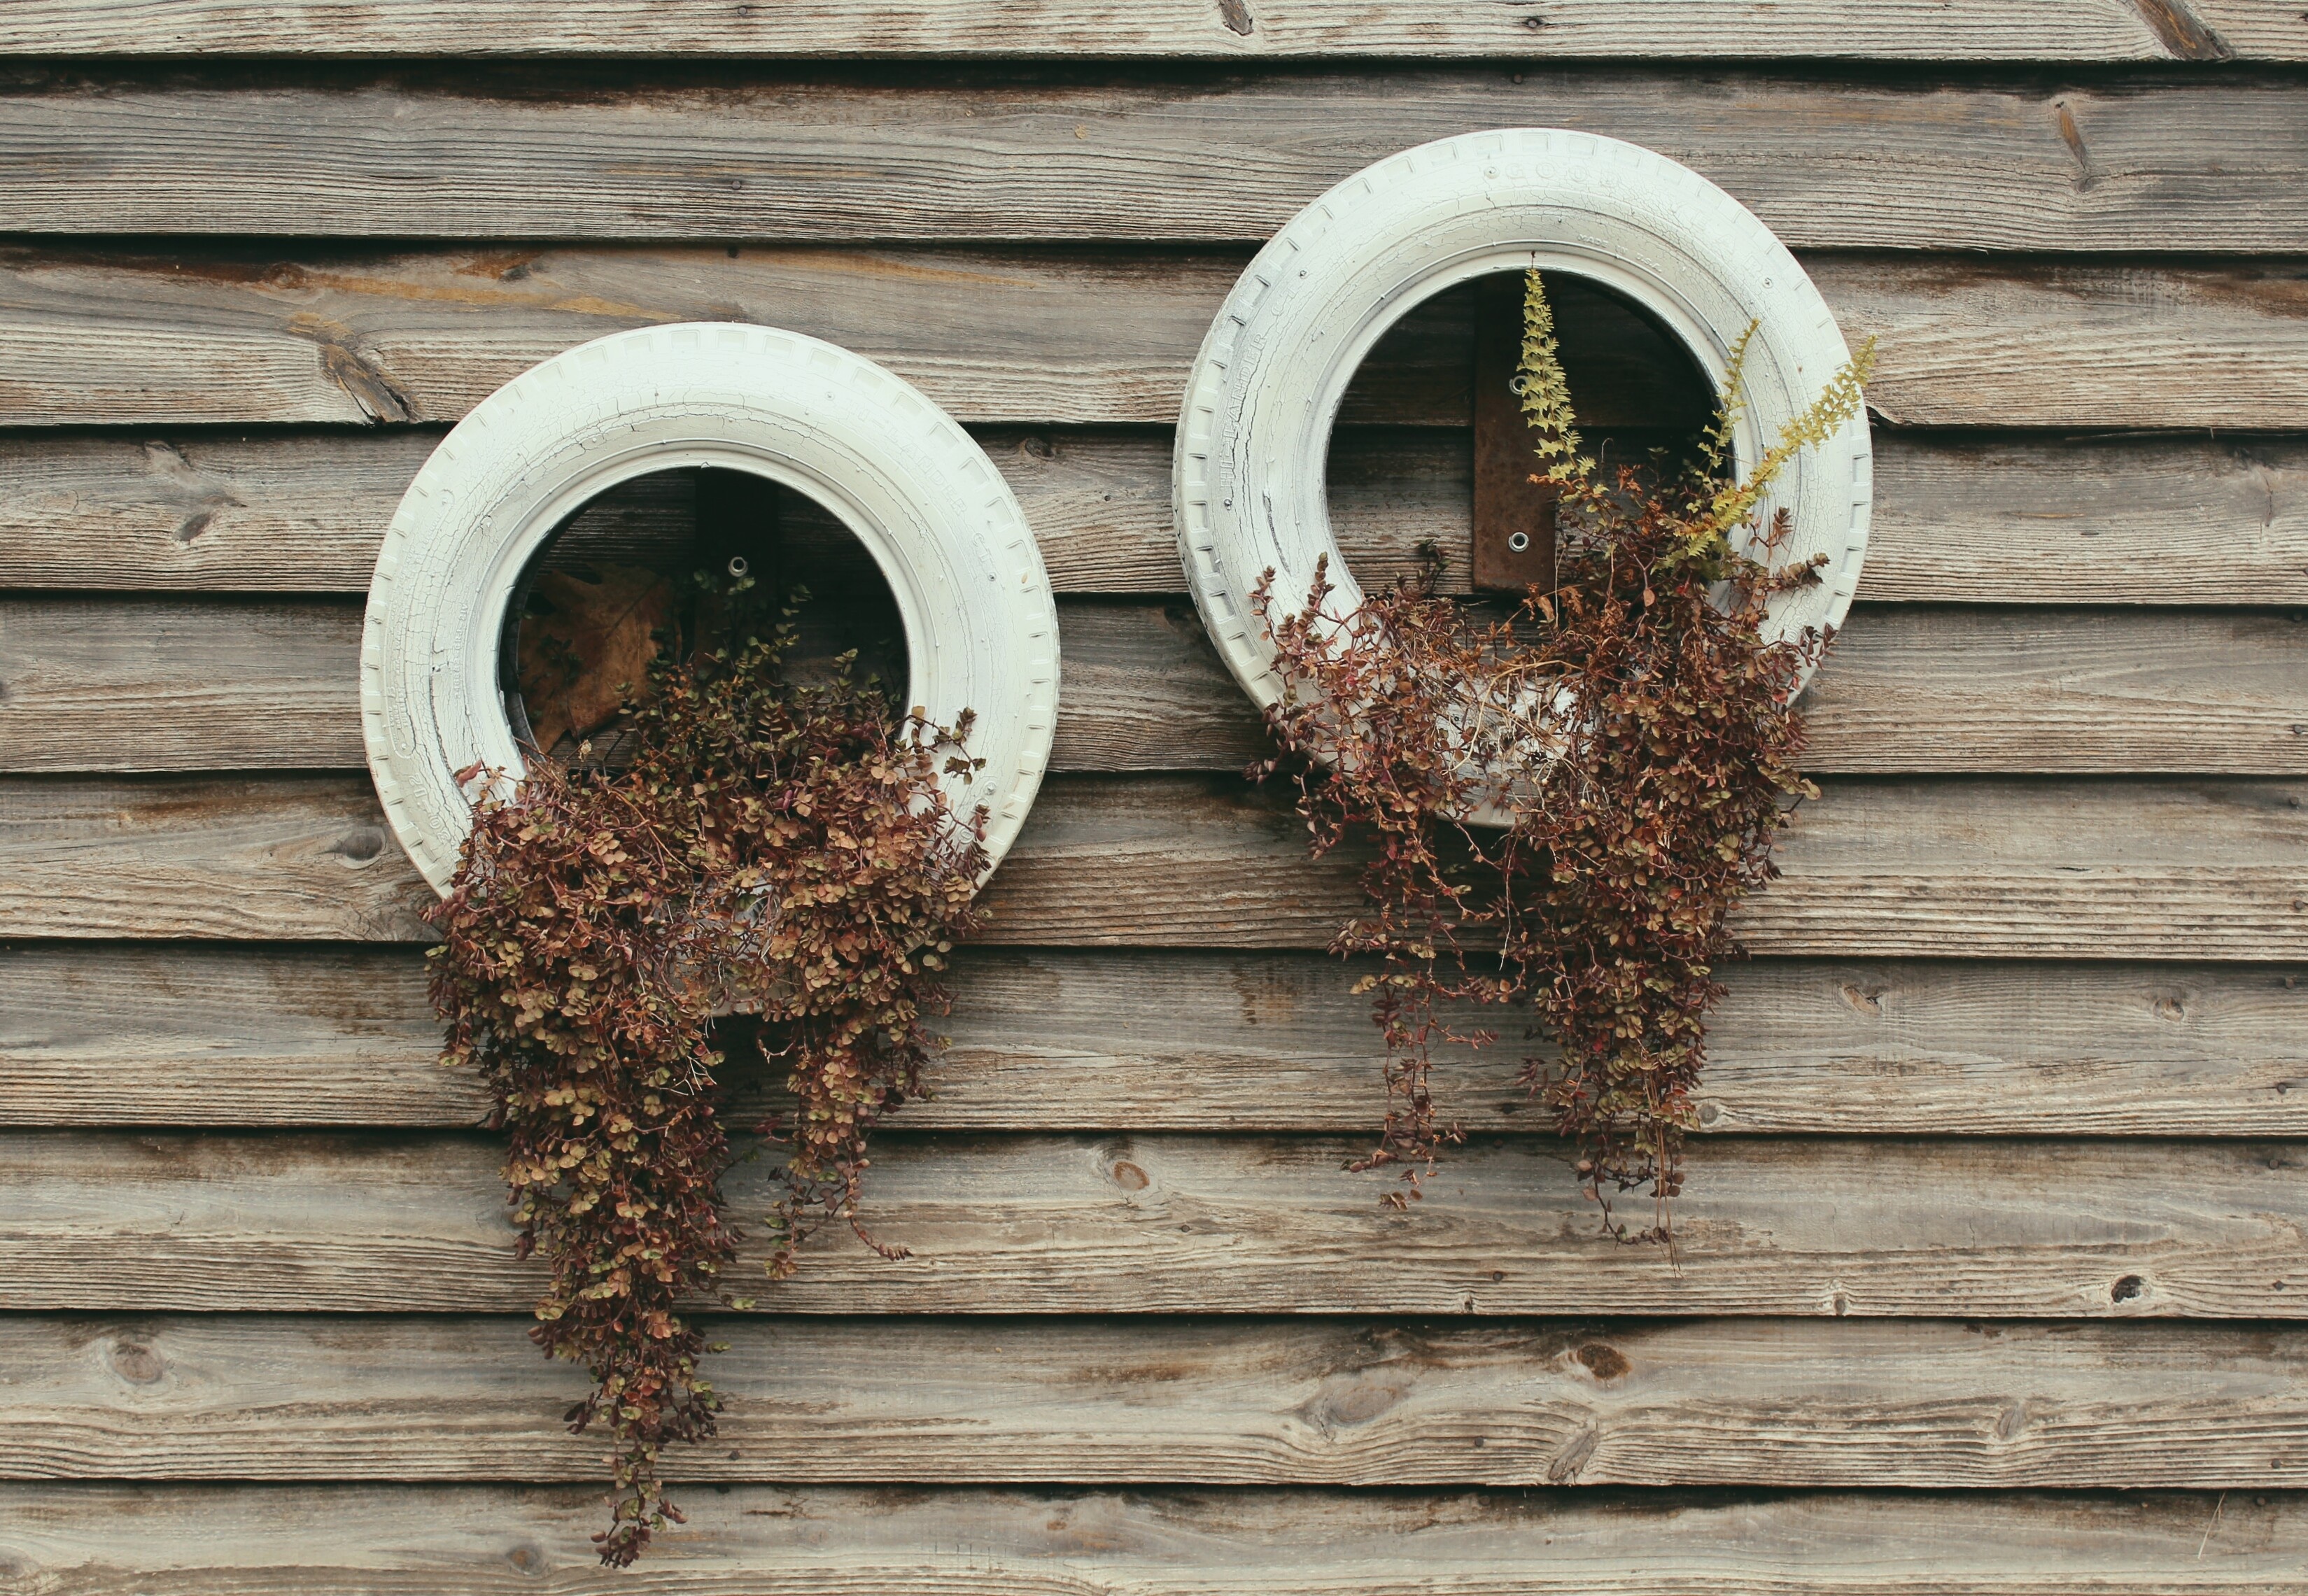
branch, plant, wood, leaf, flower, wall, planter, material, tire, close up, tyre, iron